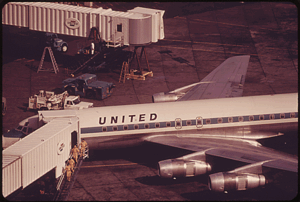
Le Douglas DC-8 est un avion de ligne quadriréacteur à fuselage étroit, moyen et long-courrier, produit entre 1958 et 1972 par la Douglas Aircraft Company, puis par McDonnell Douglas, après la fusion de l'avionneur avec la McDonnell Aircraft Corporation. Le DC-8 est l'un des tout premiers avions de ligne à réaction et est, avec son concurrent le Boeing 707, l'un des emblèmes de l'ère du jet. Selon les versions et les configurations, la capacité de l'avion varie entre 117 et 259 passagers et son autonomie est comprise entre 5 900 et 10 800 km.